Ned Kelly

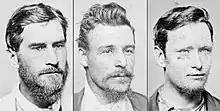
The imprisonment of Kelly sympathisers without trial turned public opinion against the police. Among those imprisoned were John Quinn (left), John Stewart (centre), and Joseph Ryan (right).

After the police killings, the gang tried to escape into NSW but, due to flooding of the Murray River, were forced to return to north-eastern Victoria. They narrowly avoided the police on several occasions and relied on the support of an extensive network of sympathisers.